Indianapolis Indians

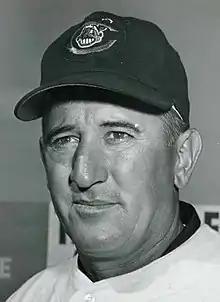
Al López, who played catcher on the 1948 Indians and managed the team from 1948 to 1950, was inducted into the National Baseball Hall of Fame in 1977.

Thirteen former Indians have been elected to the National Baseball Hall of Fame based on their performance in or contributions to Major League Baseball.